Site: brandenburg
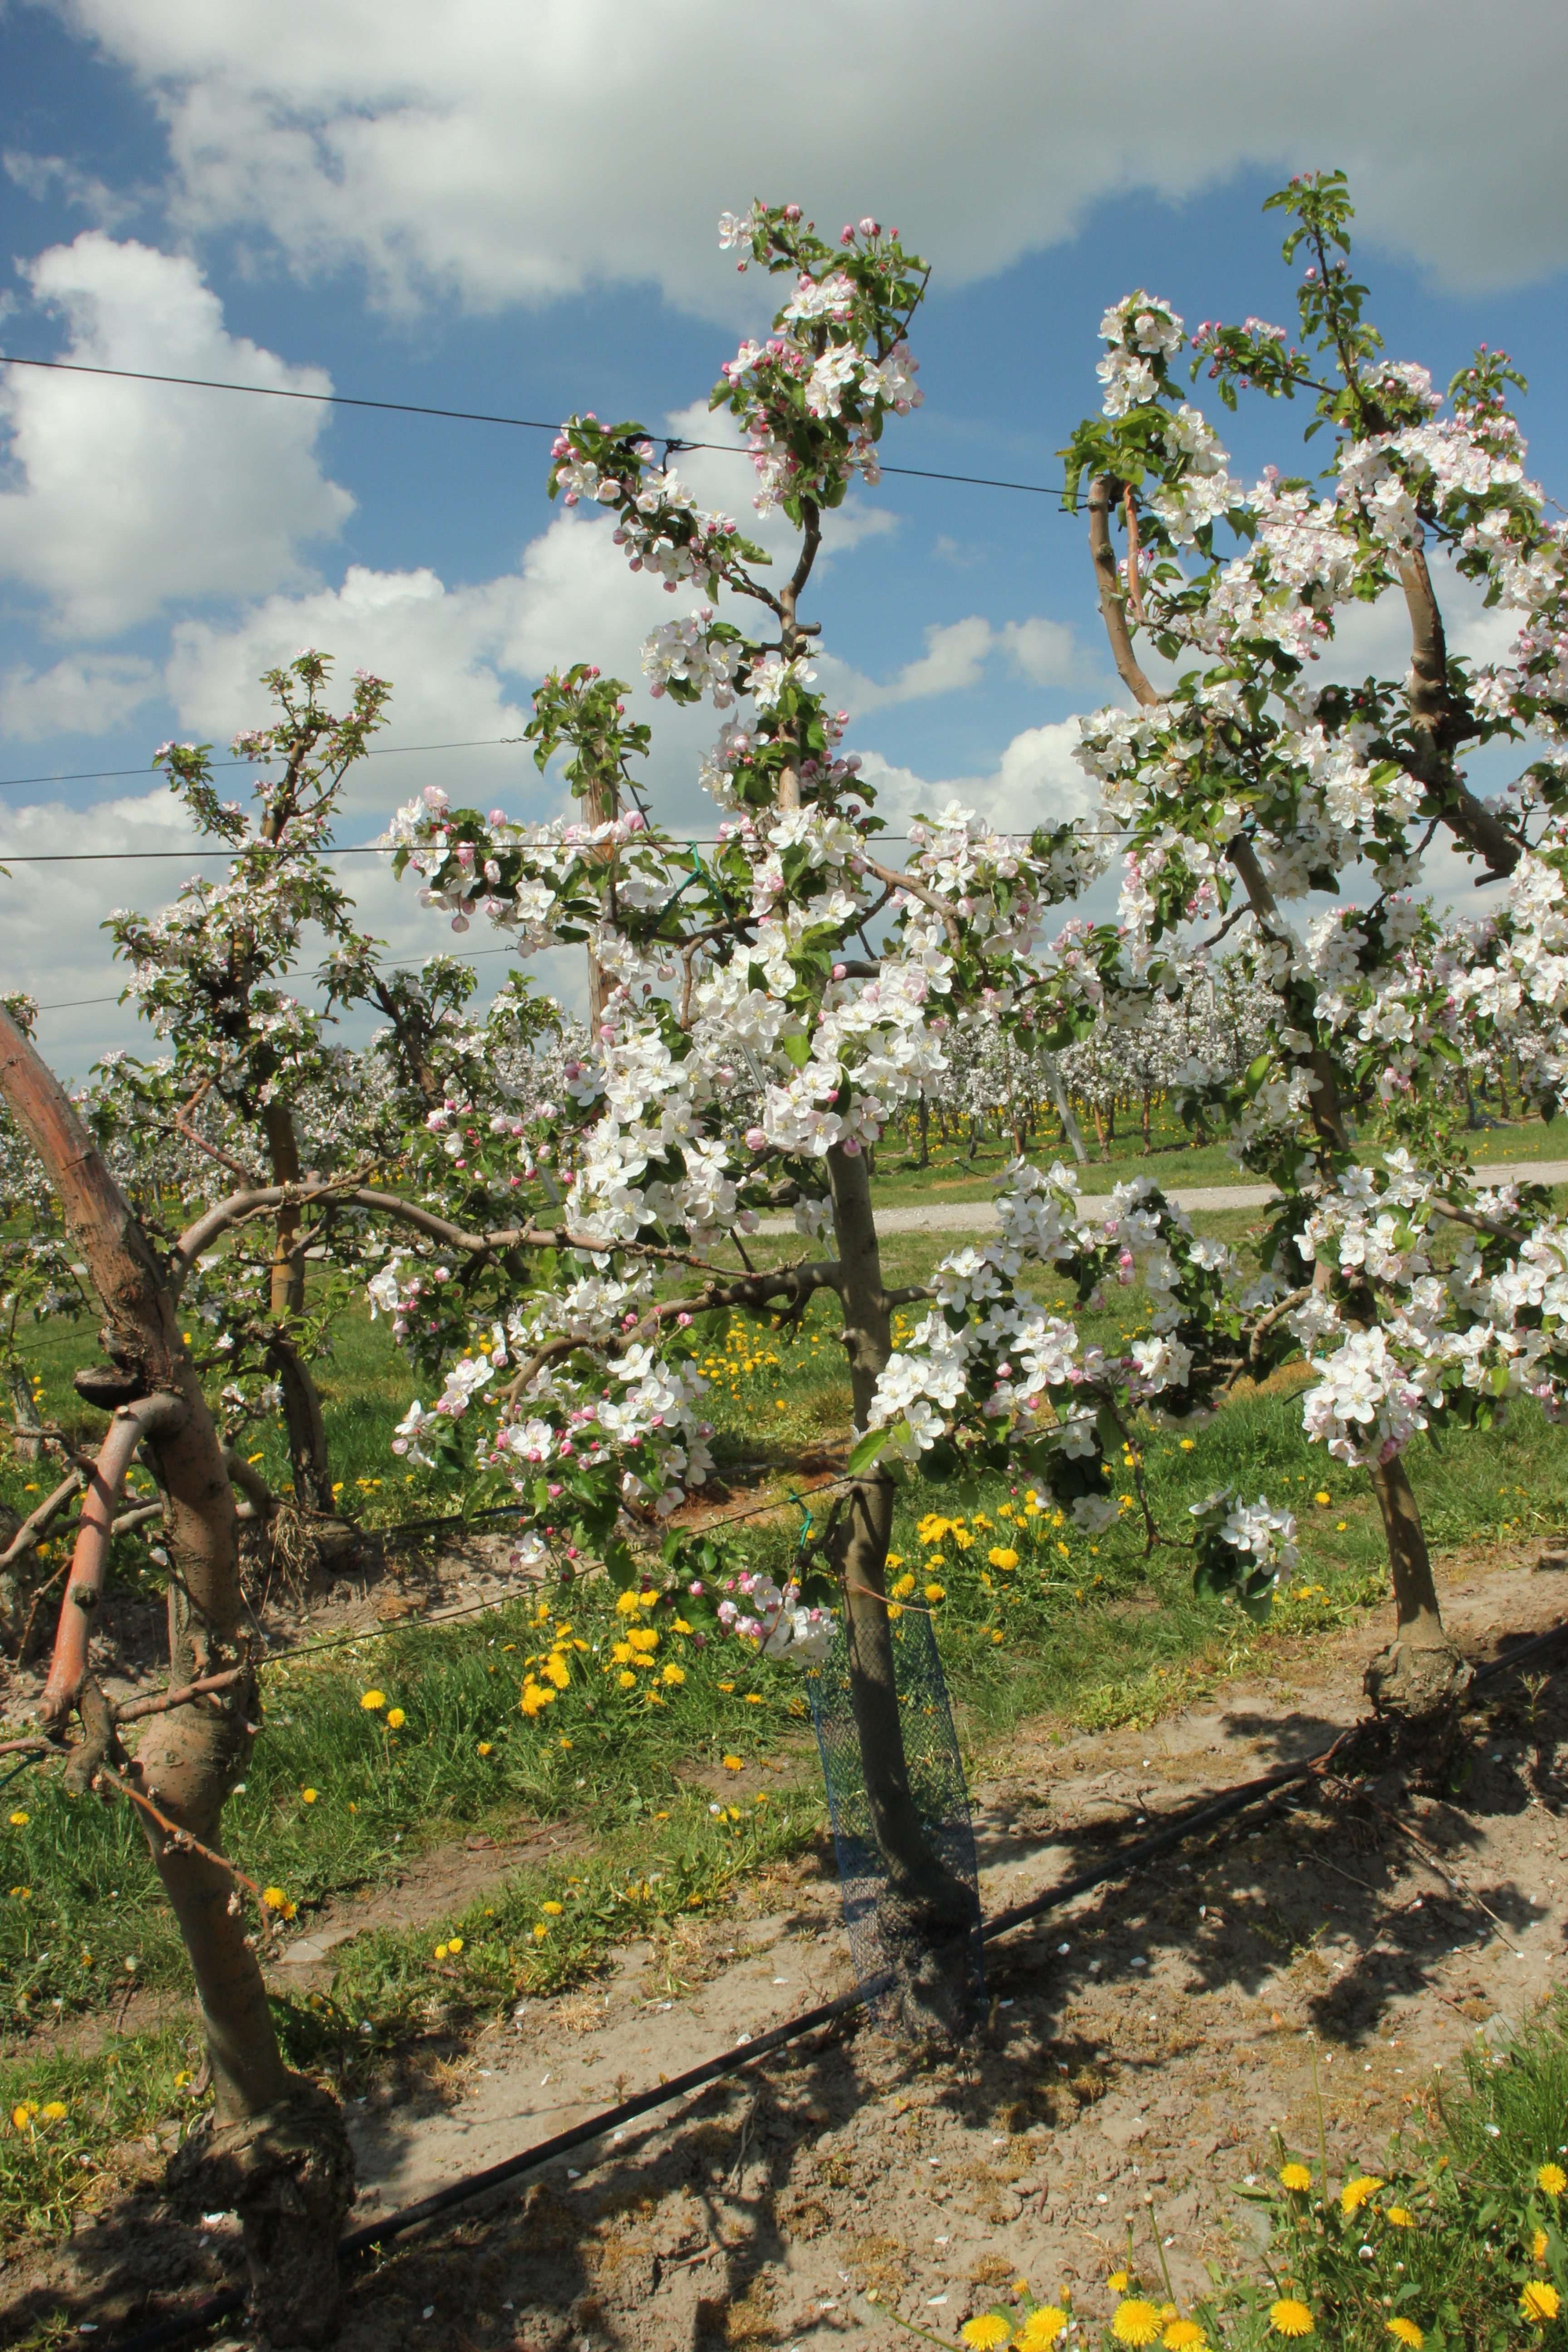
Growth stage (BBCH 65): Flowering